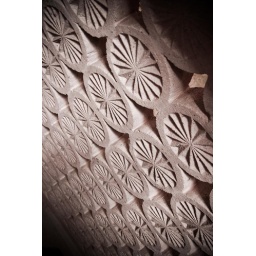
Cool stone carvings in the wall at a restaurant. The whole restaurant was carved into the stone and was underground.